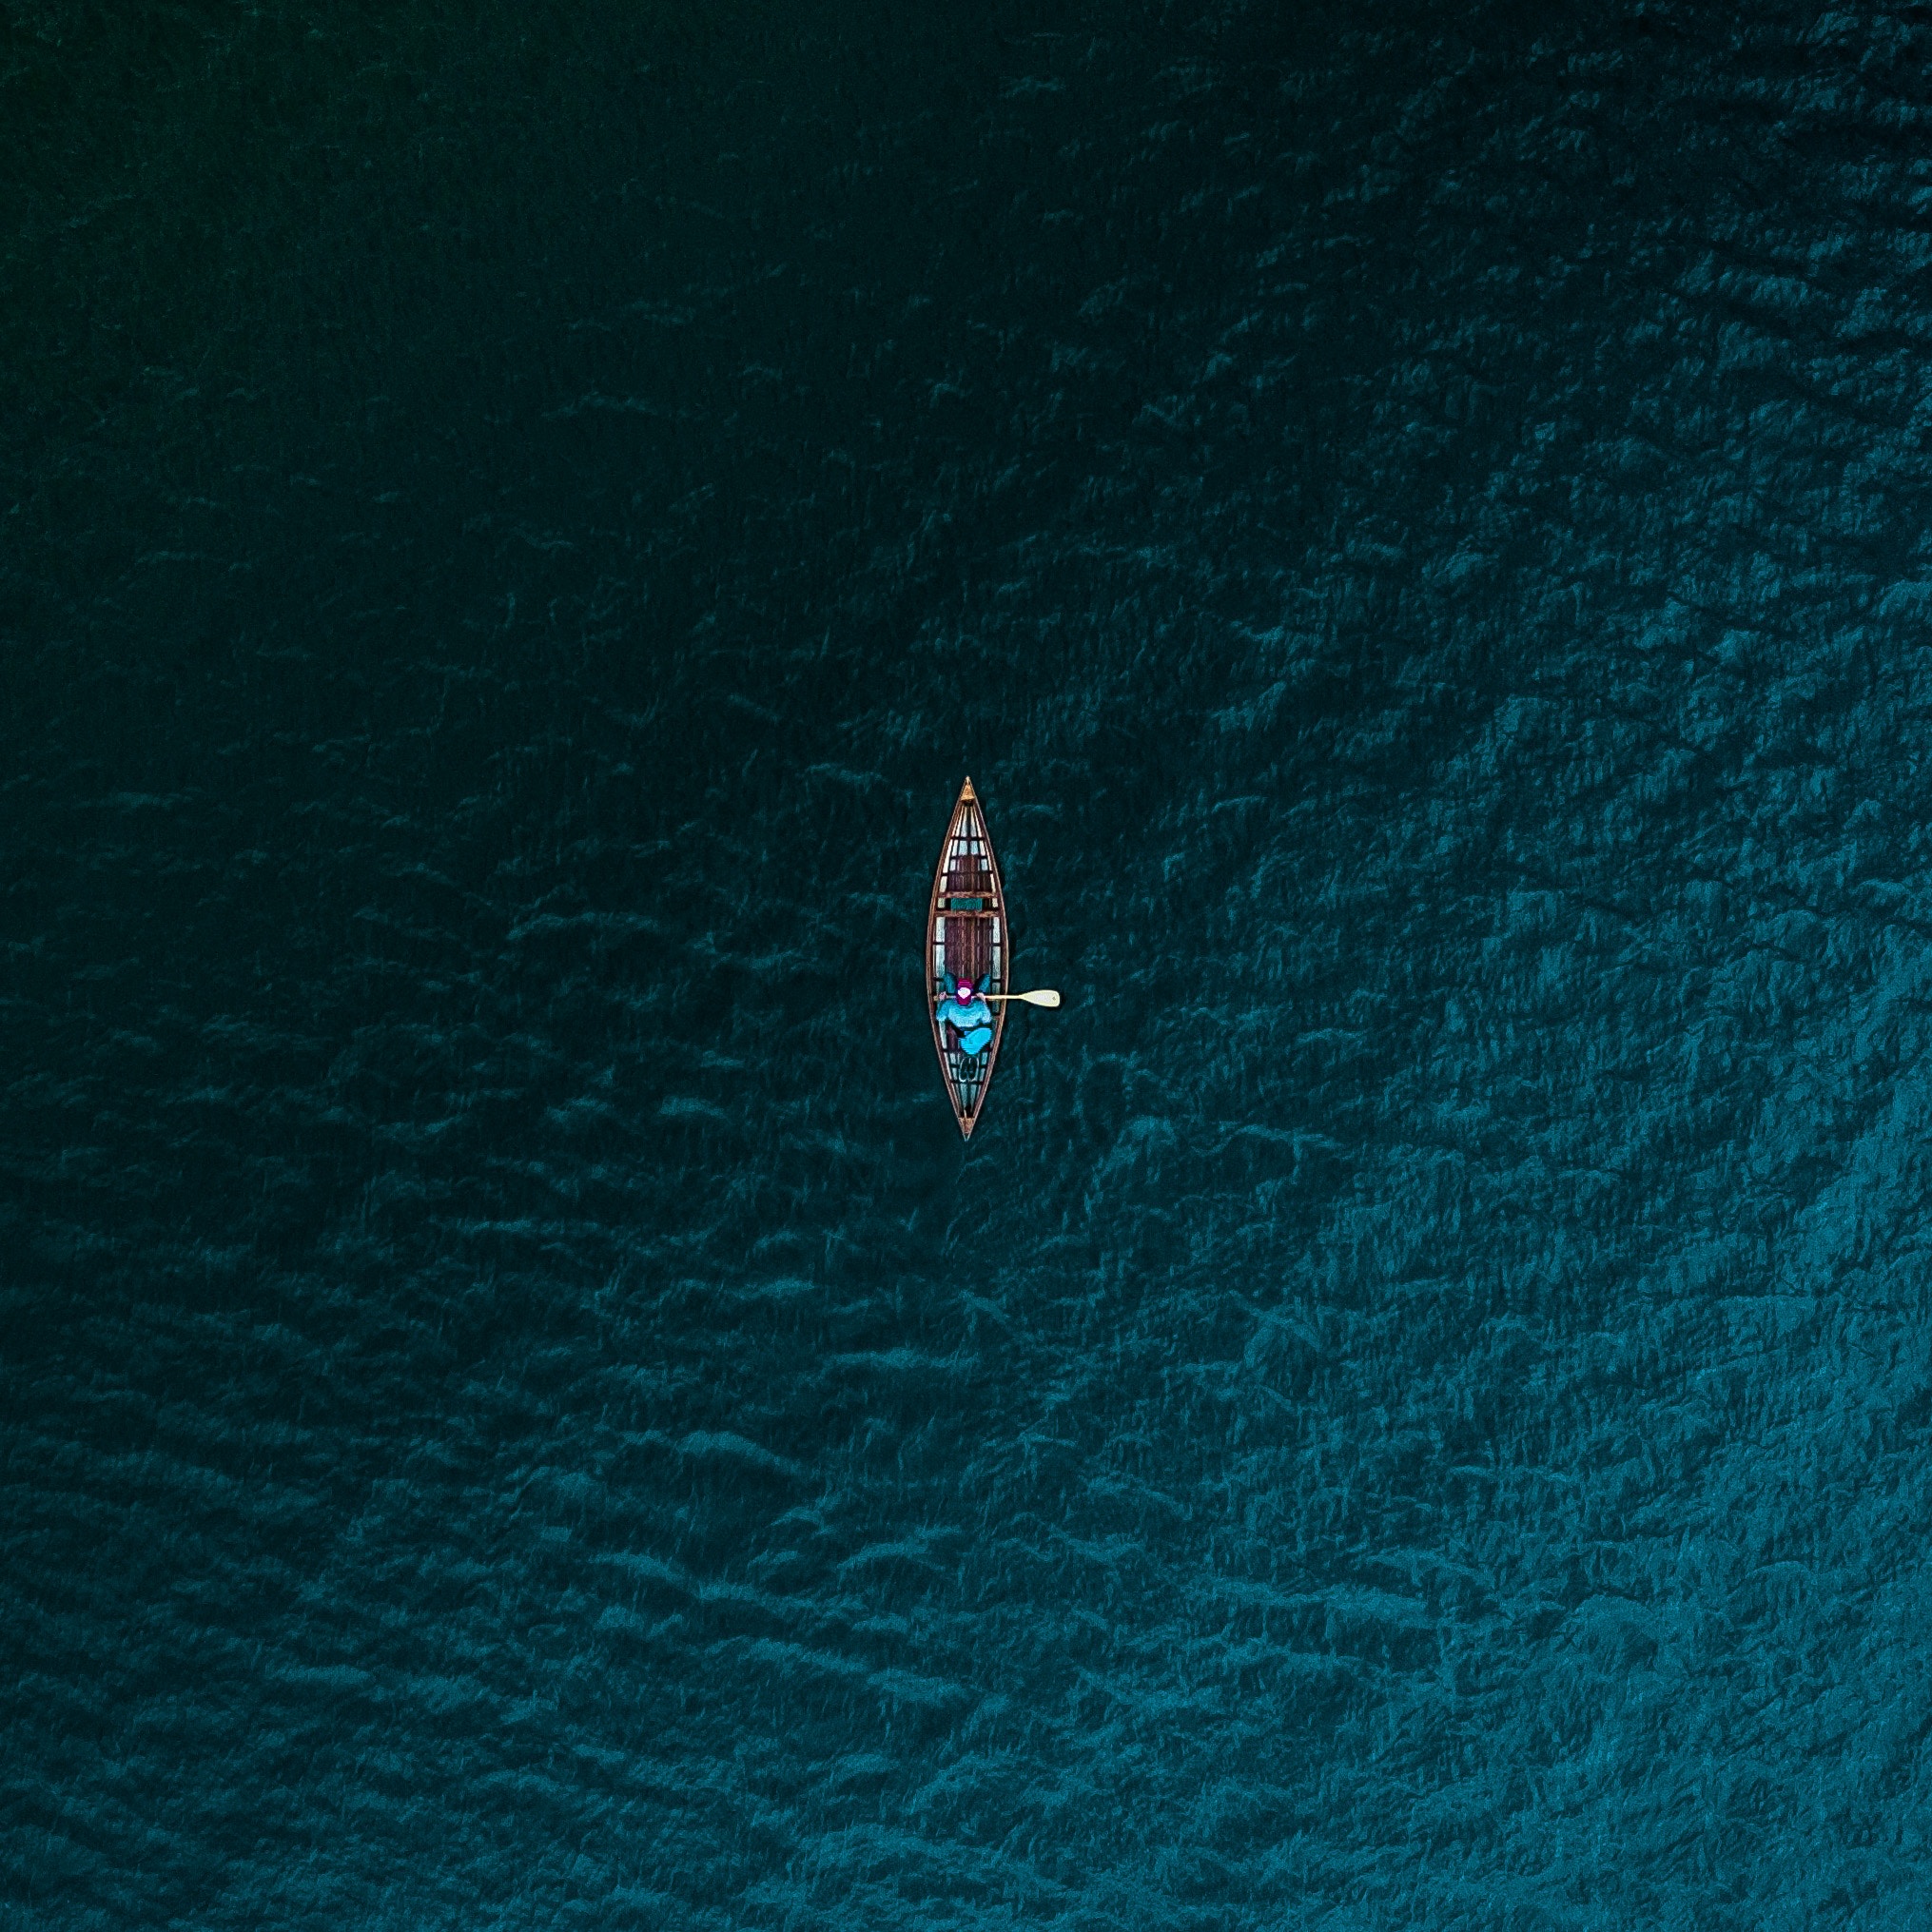
sea, water, ocean, sky, wave, extreme sport, cool image, turquoise, cool photo, atmosphere of earth